Maki Ueda (artist)

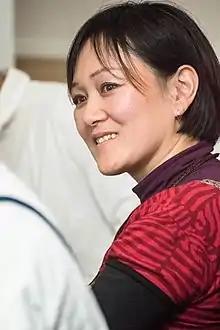
Maki Ueda presenting at the Experimental Scent Summit 2017

Maki Ueda (born 1974, Tokyo) is a Japanese artist. She is currently based in Okinawa and Tokyo, Japan.